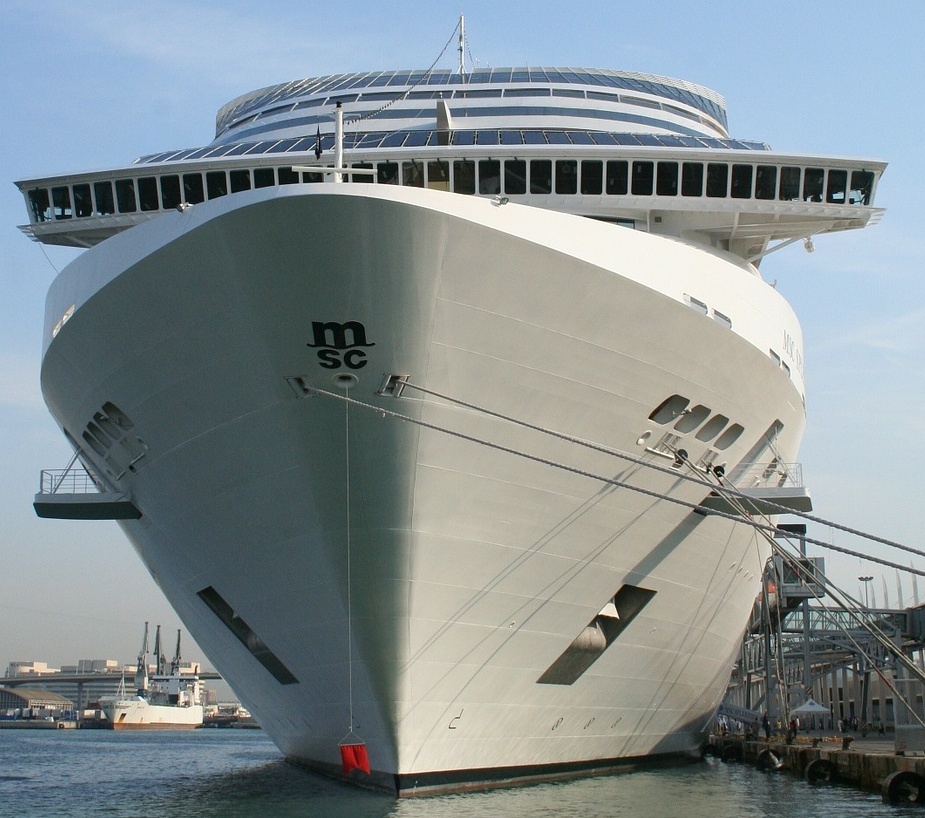
Vehicle type: Ships